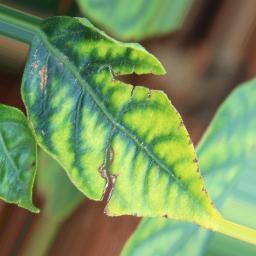
Label: nutritional